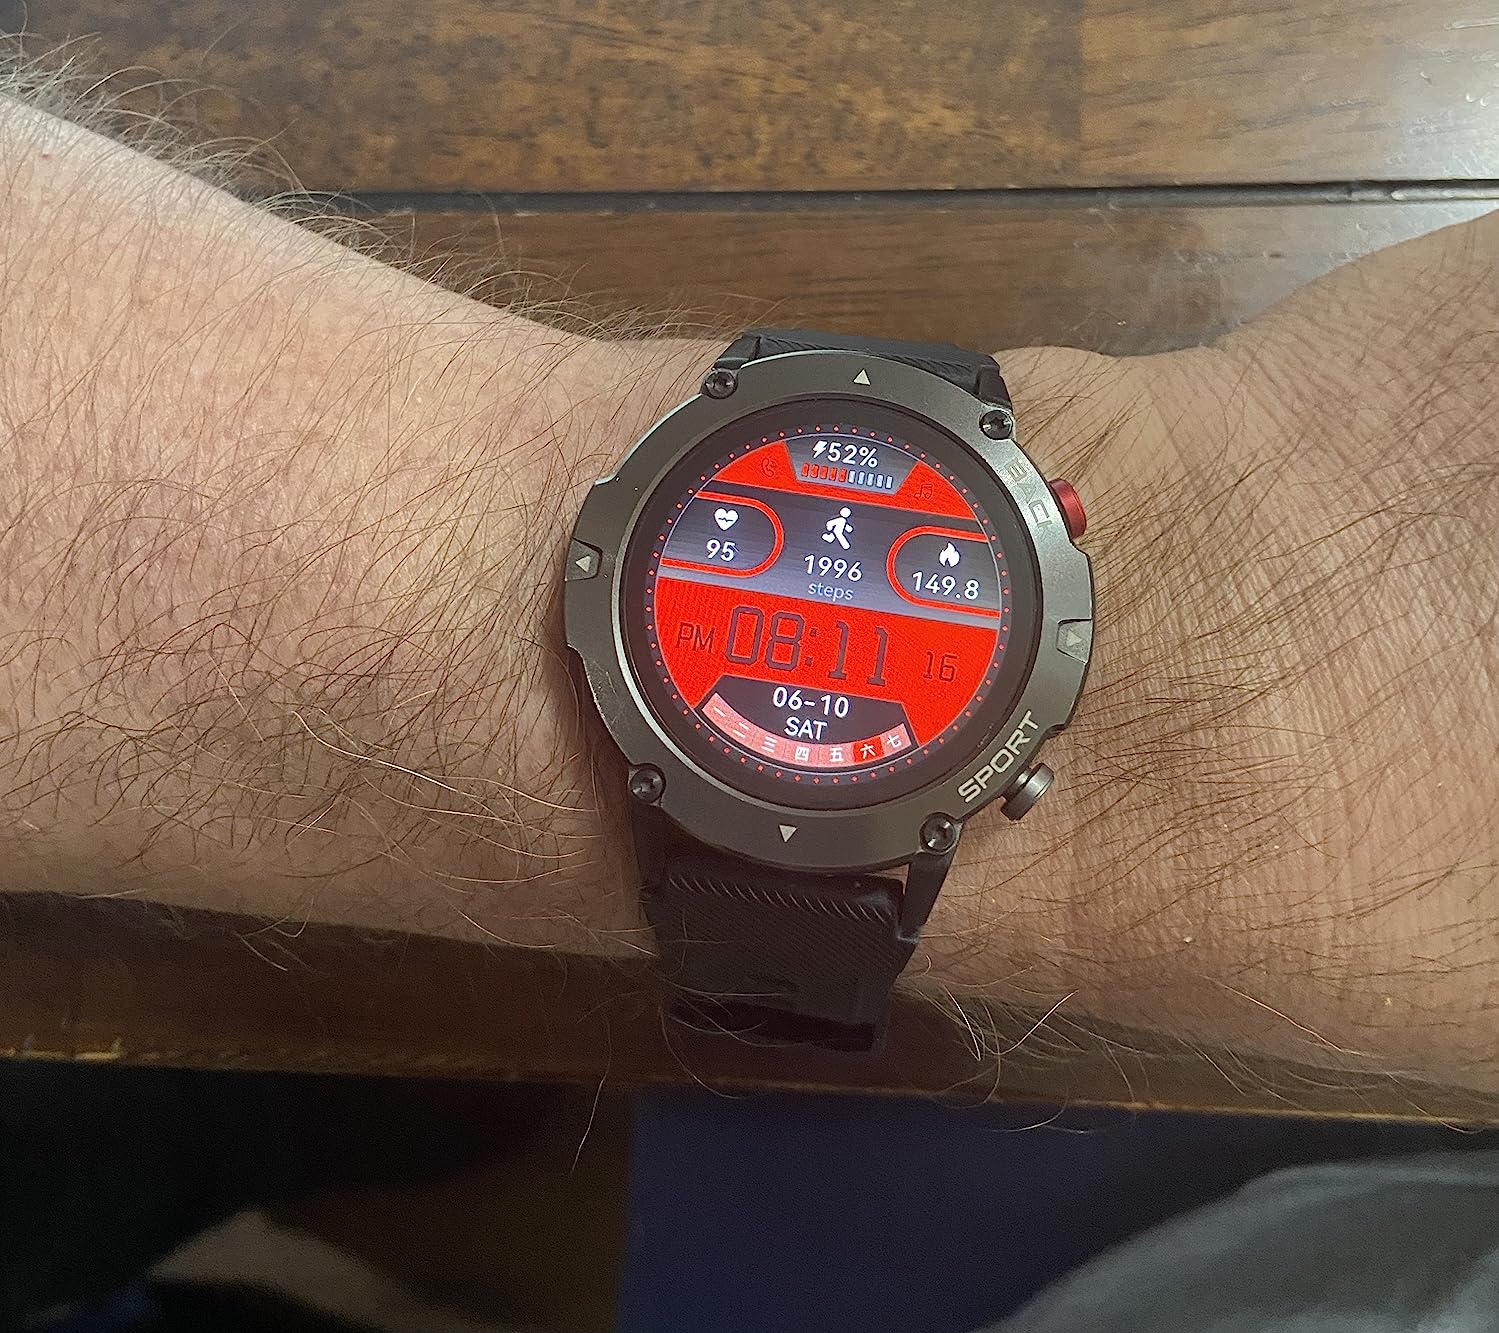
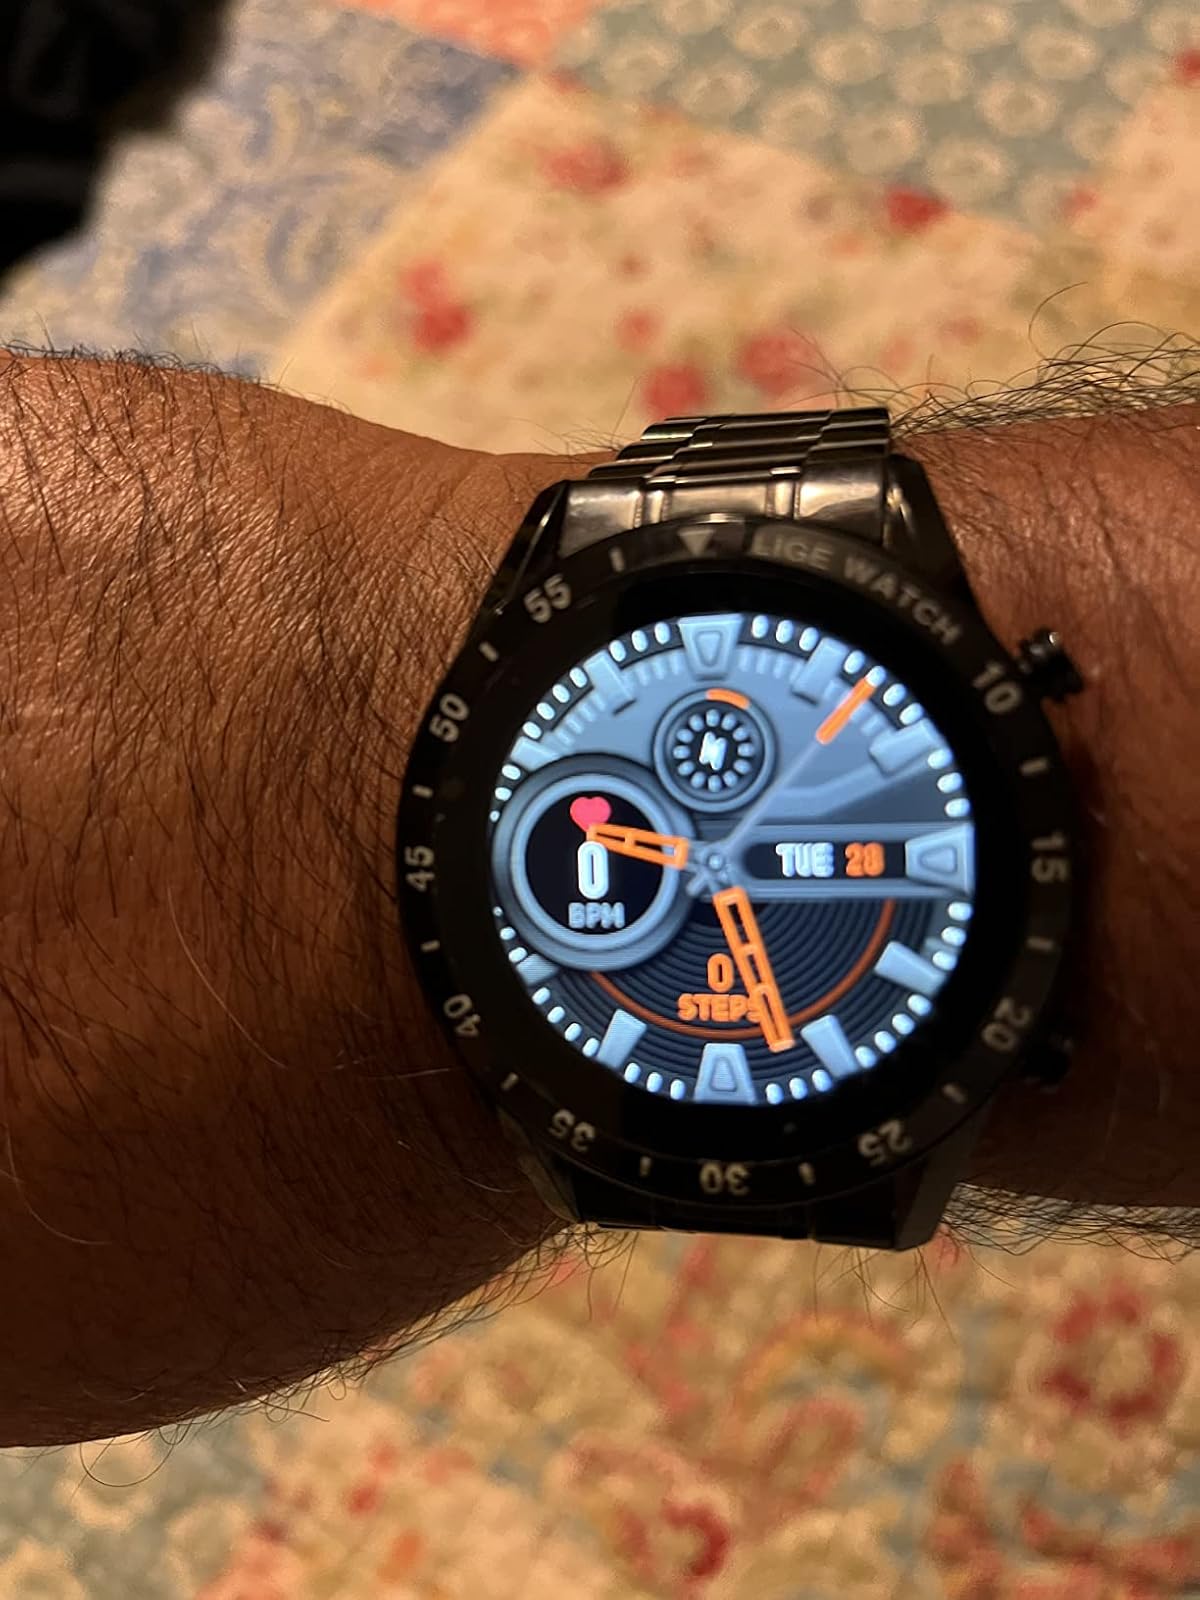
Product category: smartwatch
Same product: no